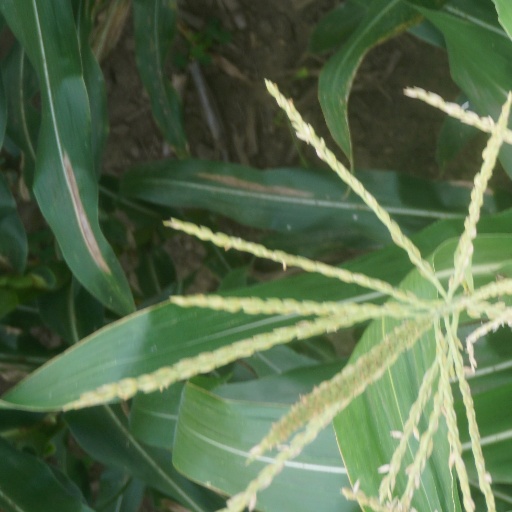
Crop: maize; corn